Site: brandenburg
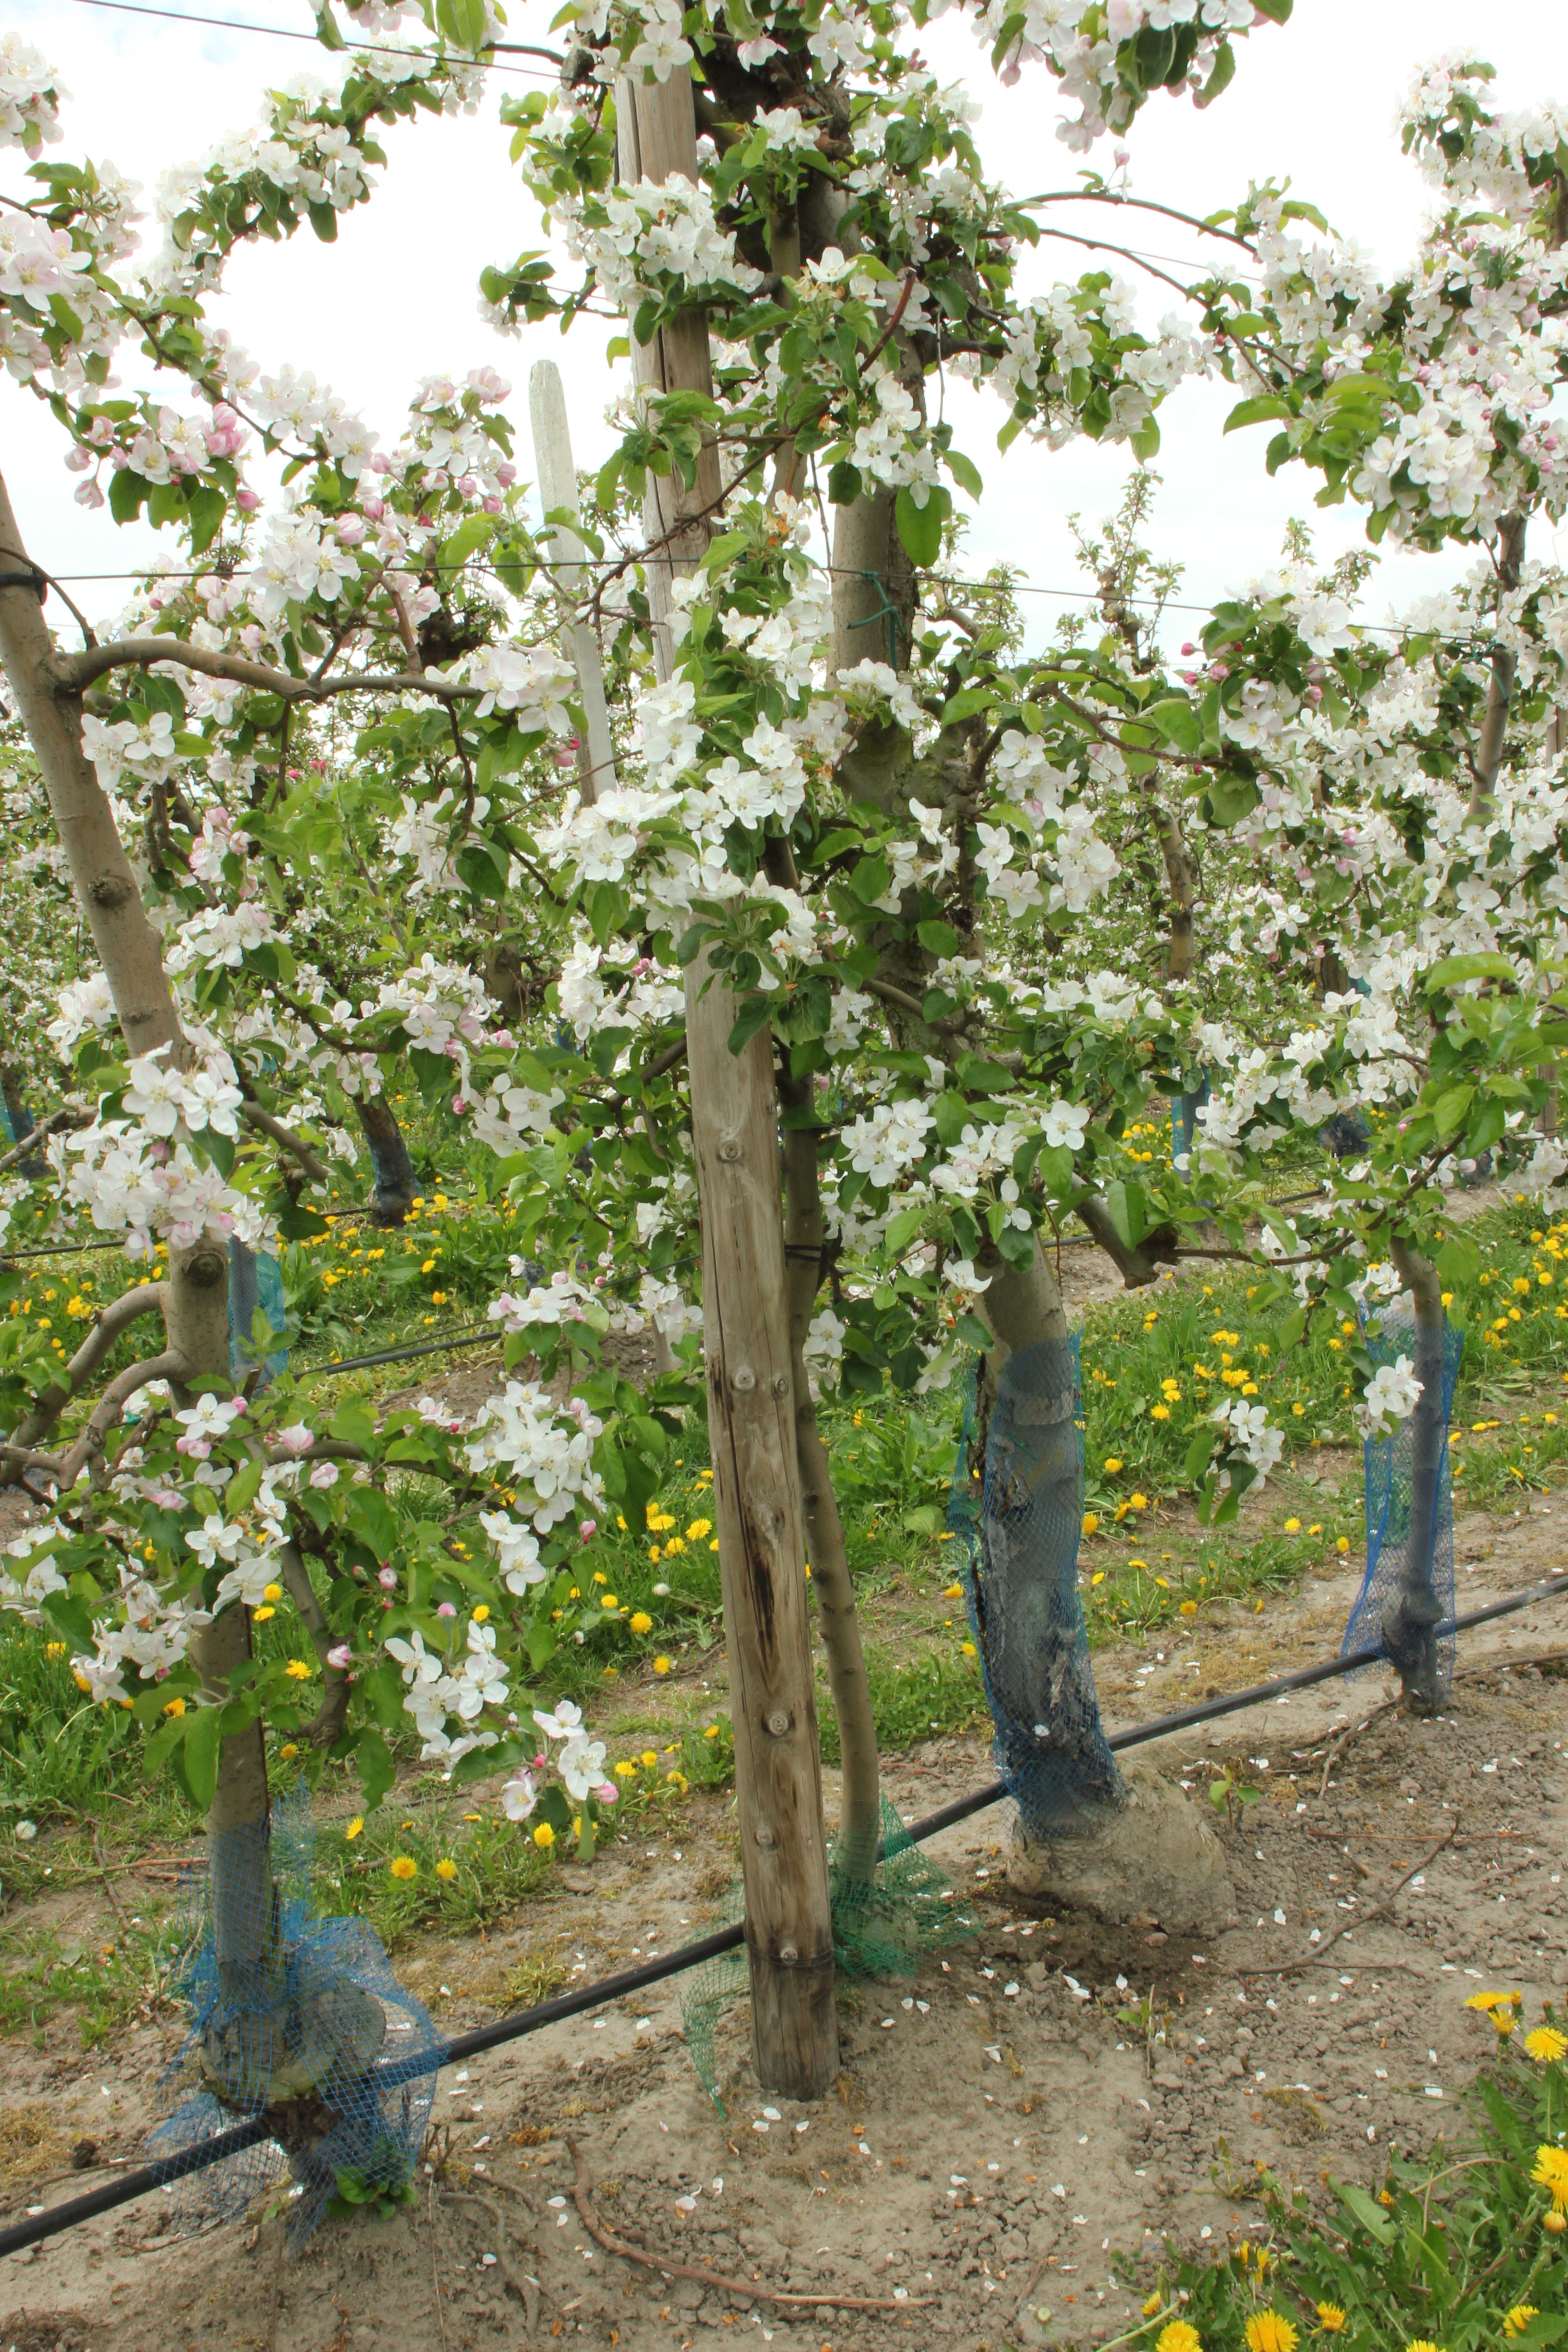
Growth stage (BBCH 65): Flowering